House of Zhu

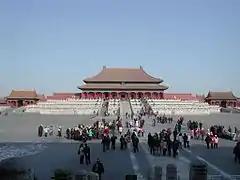
The Hall of Revering Heaven in the Forbidden City, Beijing

The majority of the Ming emperors resided in the Forbidden City, a 72-hectare complex of palaces and buildings built in Beijing. Prior to the Yongle Emperor moving the capital in 1420, the emperor's residence was located in a similar complex in Nanjing.